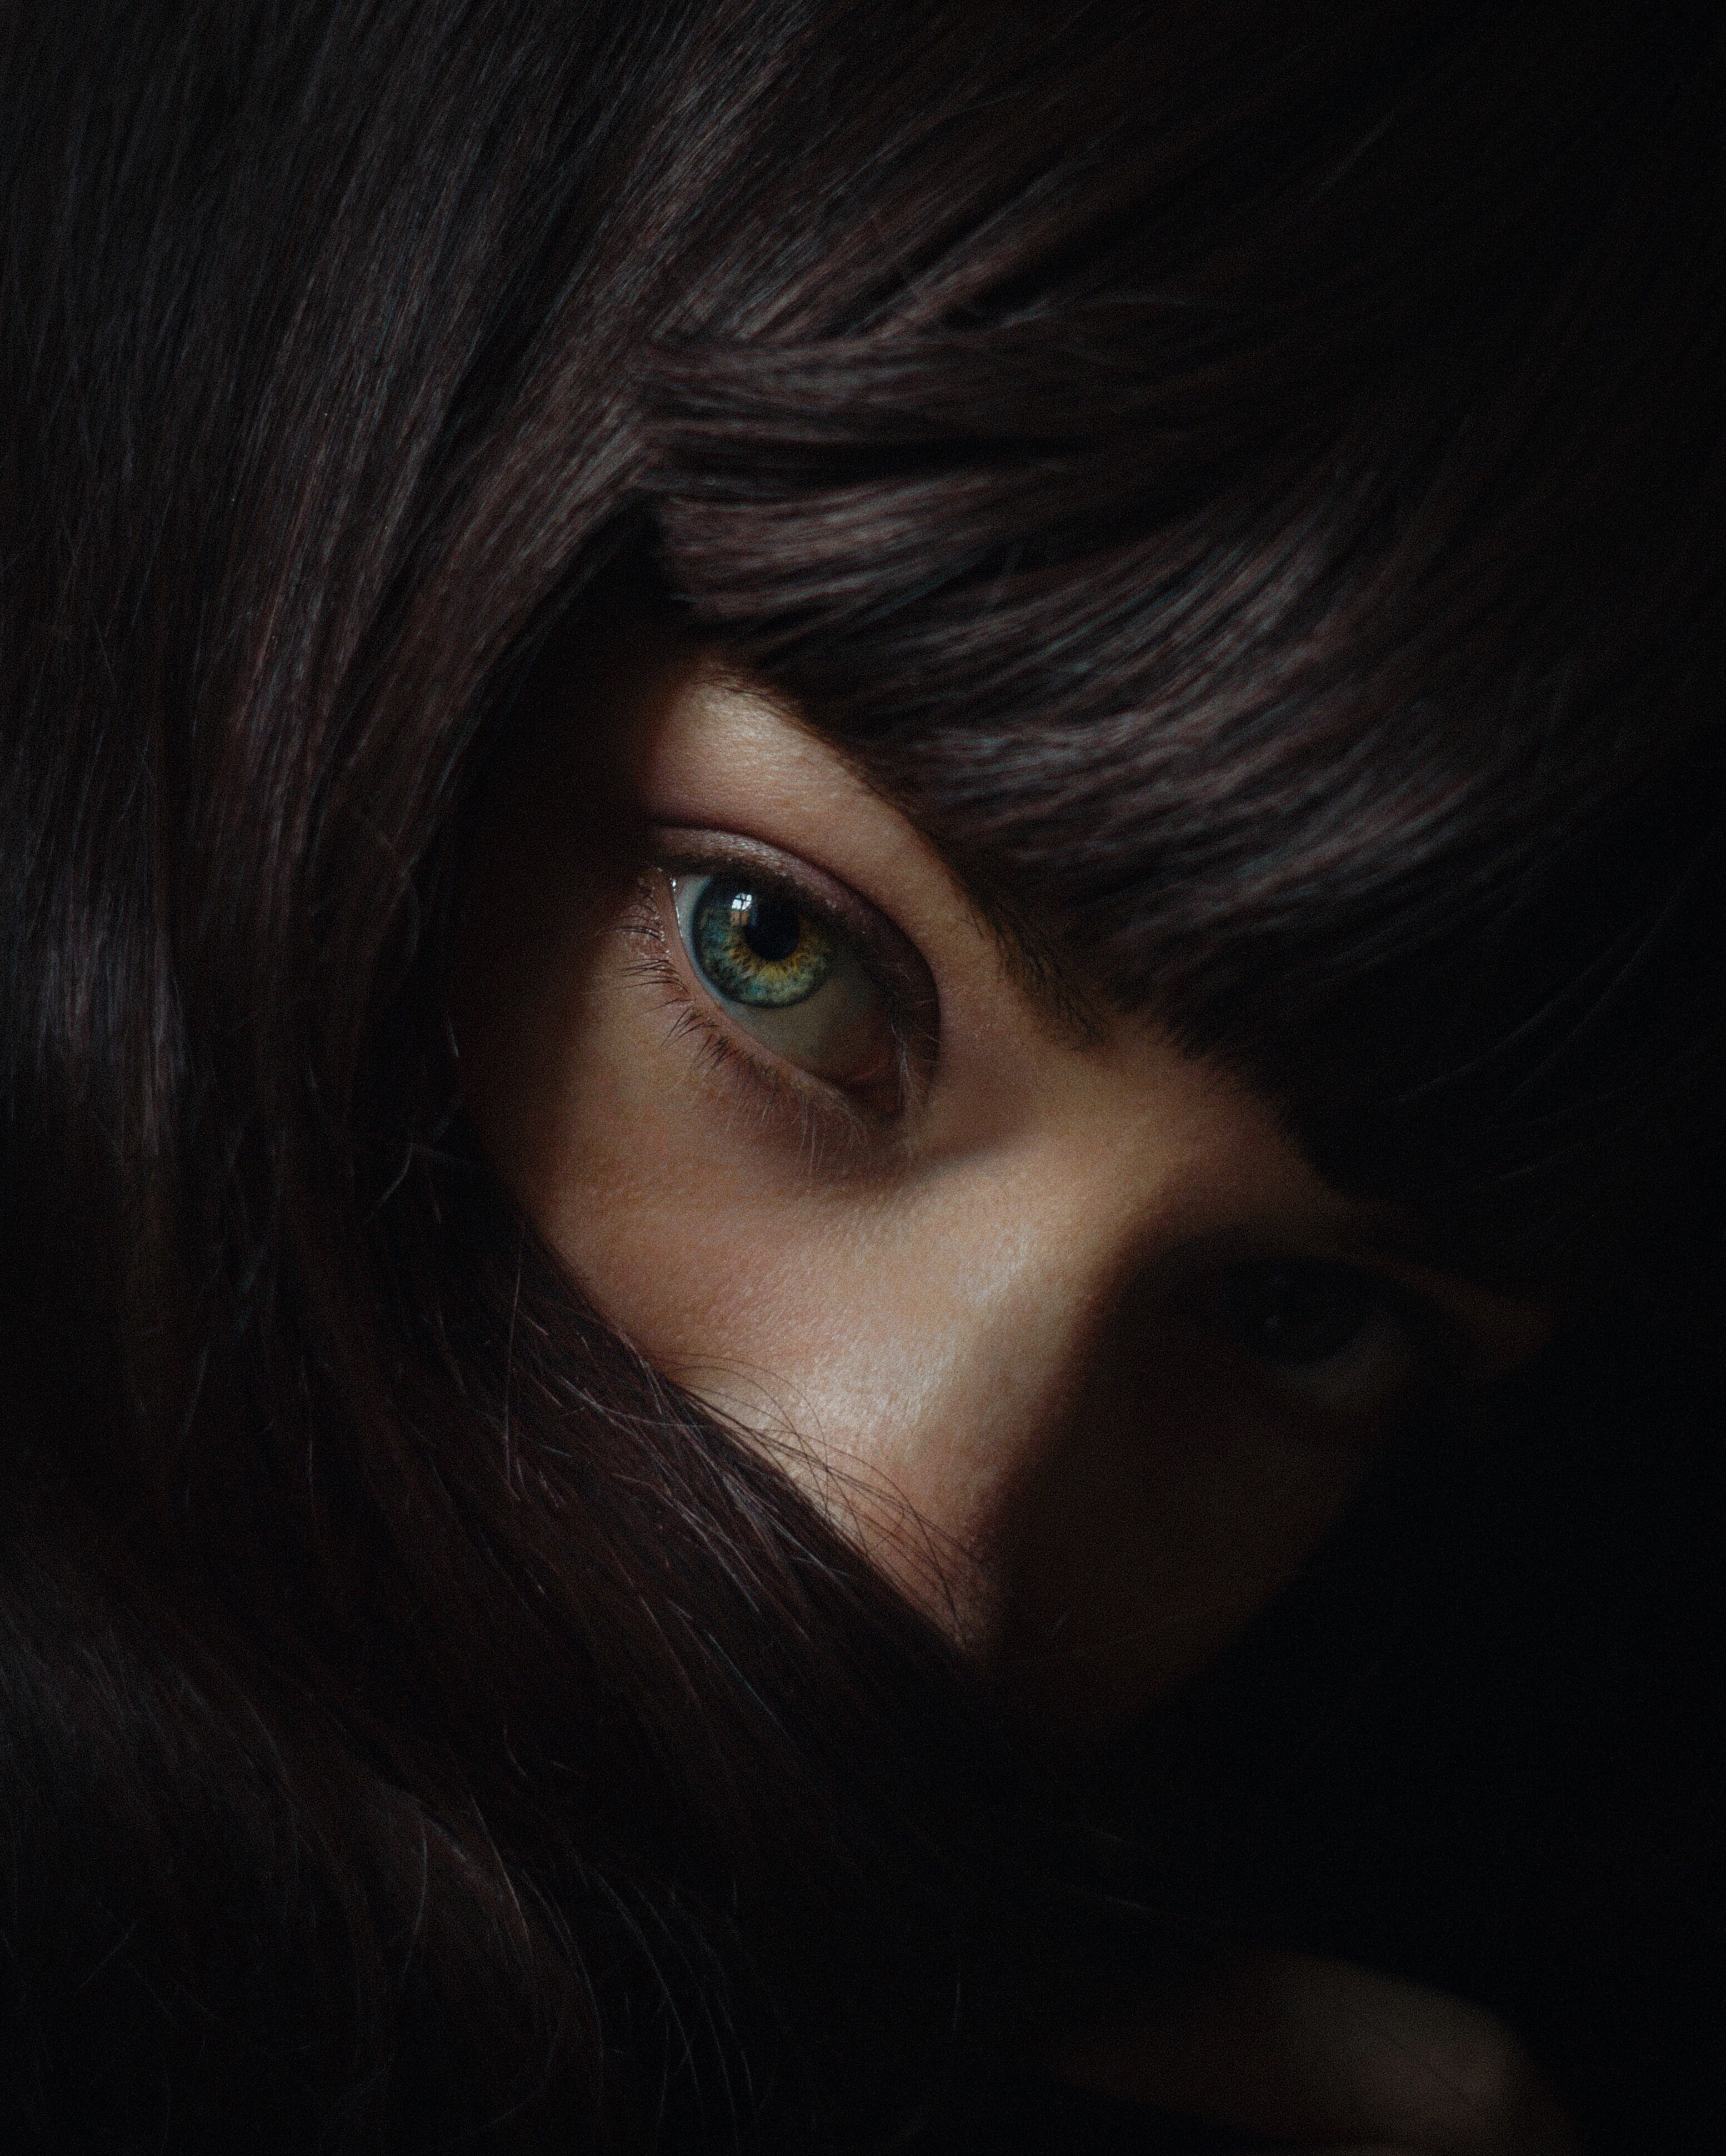
cheek, head, eyelash, human body, jaw, flash photography, gesture, iris, bangs, black hair, long hair, electric blue, Step cutting, layered hair, brown hair, darkness, portrait photography, portrait, flesh, child, selfie